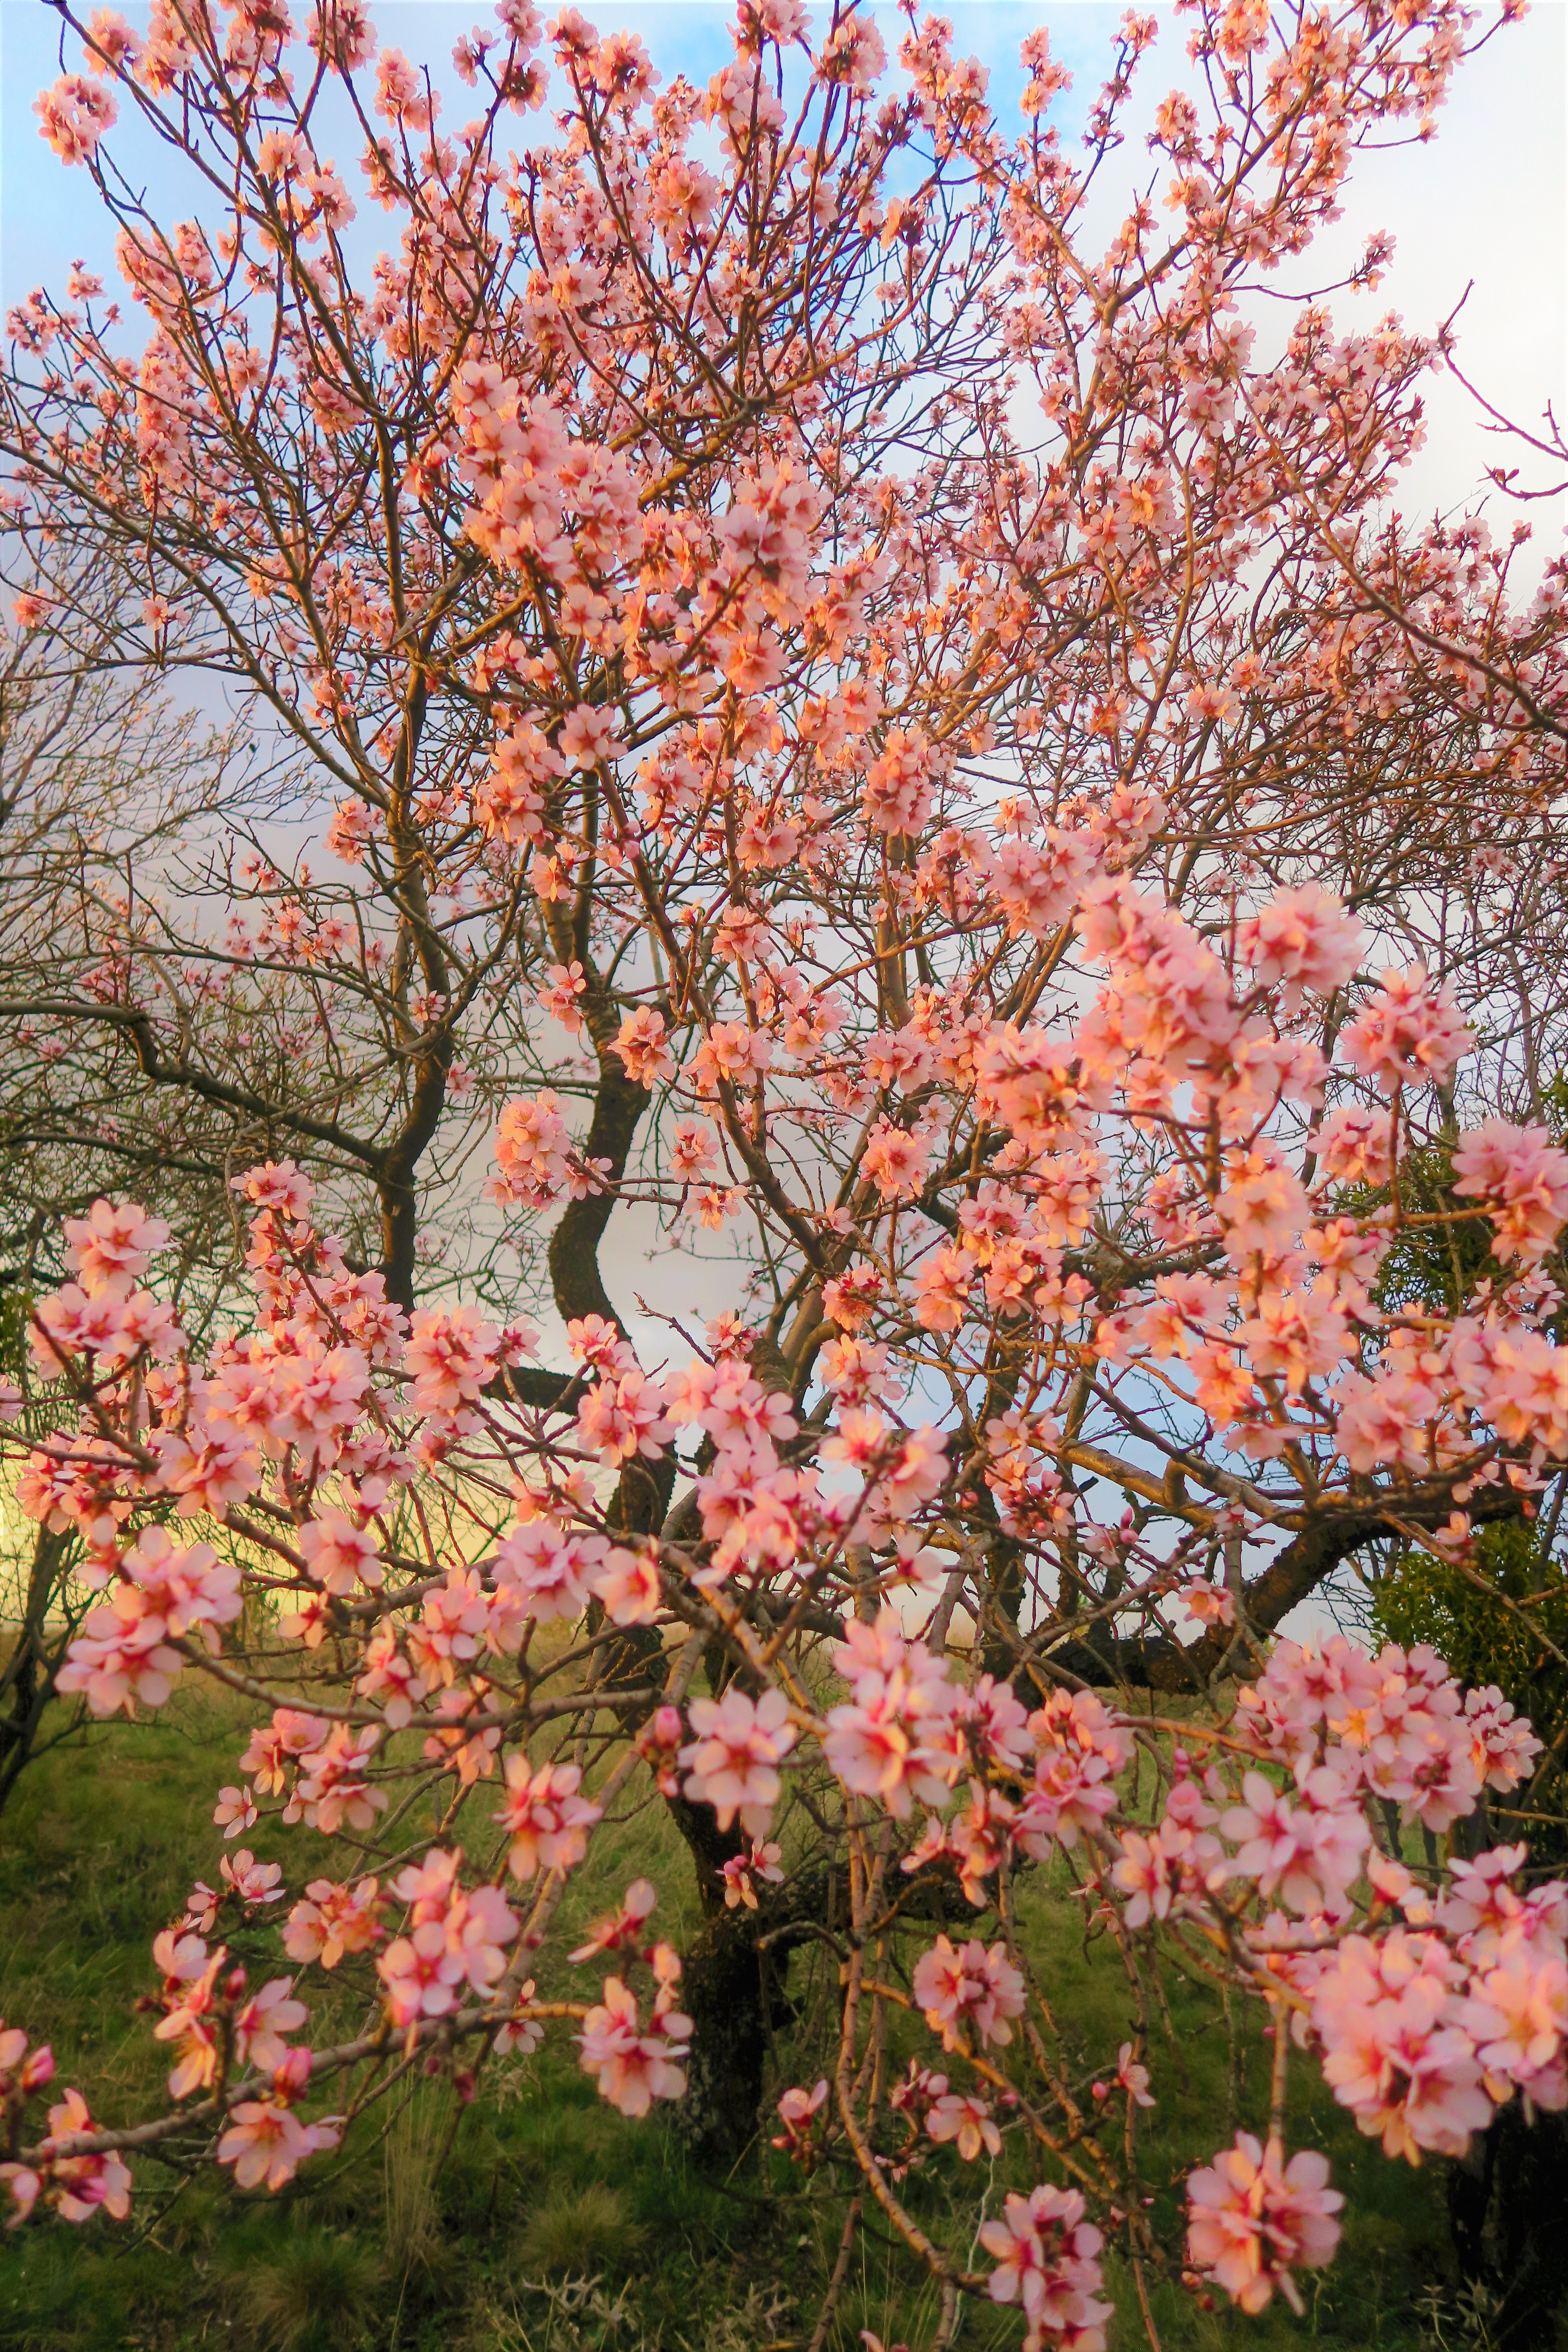
flowers, spring, nature, tree, twig, almond, beautiful, land, flower, flowering plant, plant, woody plant, branch, blossom, shrub, autumn, prunus, flowering dogwood, malus, cherry blossom, plant stem, berberis, peach